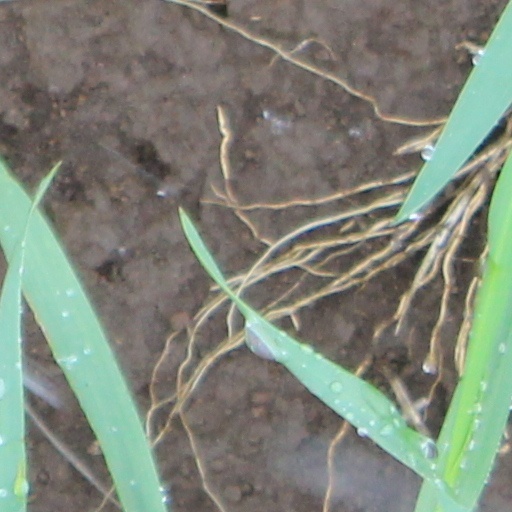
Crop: wheat